Ye Ting

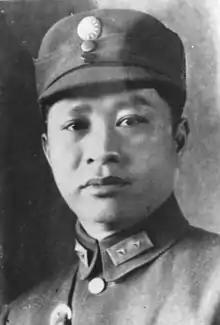

Ye Ting (April 10, 1896 – April 8, 1946) was a Chinese military officer and figure who played a key role in the Northern Expedition to reunify China after the 1911 Revolution. After serving with the Kuomintang, Ye later joined the Chinese Communist Party (CCP).